Casi casi

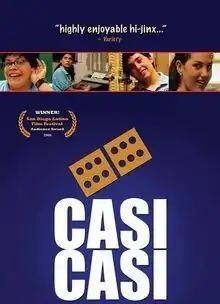

Casi casi is a 2006 Puerto Rican film written and directed by brothers Jaime and Tony Vallés. It was released in Puerto Rico in early 2007.